Cynthia Carroll

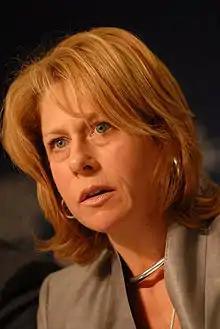
Carroll in 2009

Cynthia Blum Carroll (born 13 November 1956) is an American businesswoman. She was the chief executive officer of Anglo American, a British mining company and one of the world's largest platinum producers.